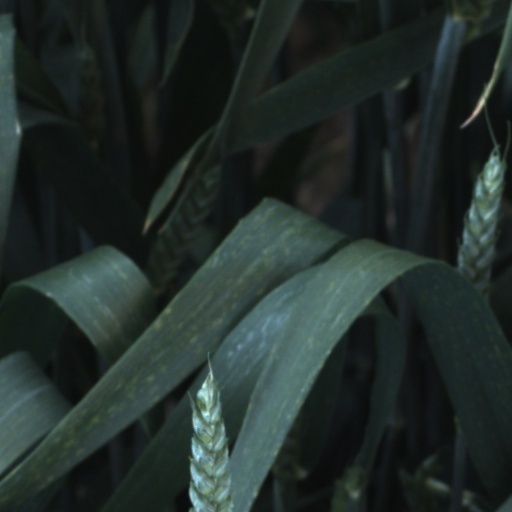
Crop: wheat